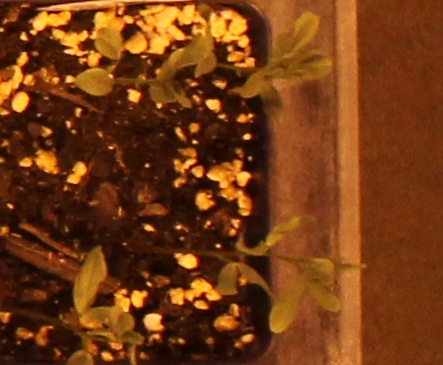
Label: Lentil